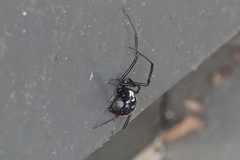
Species: Lactrodectus_hesperus